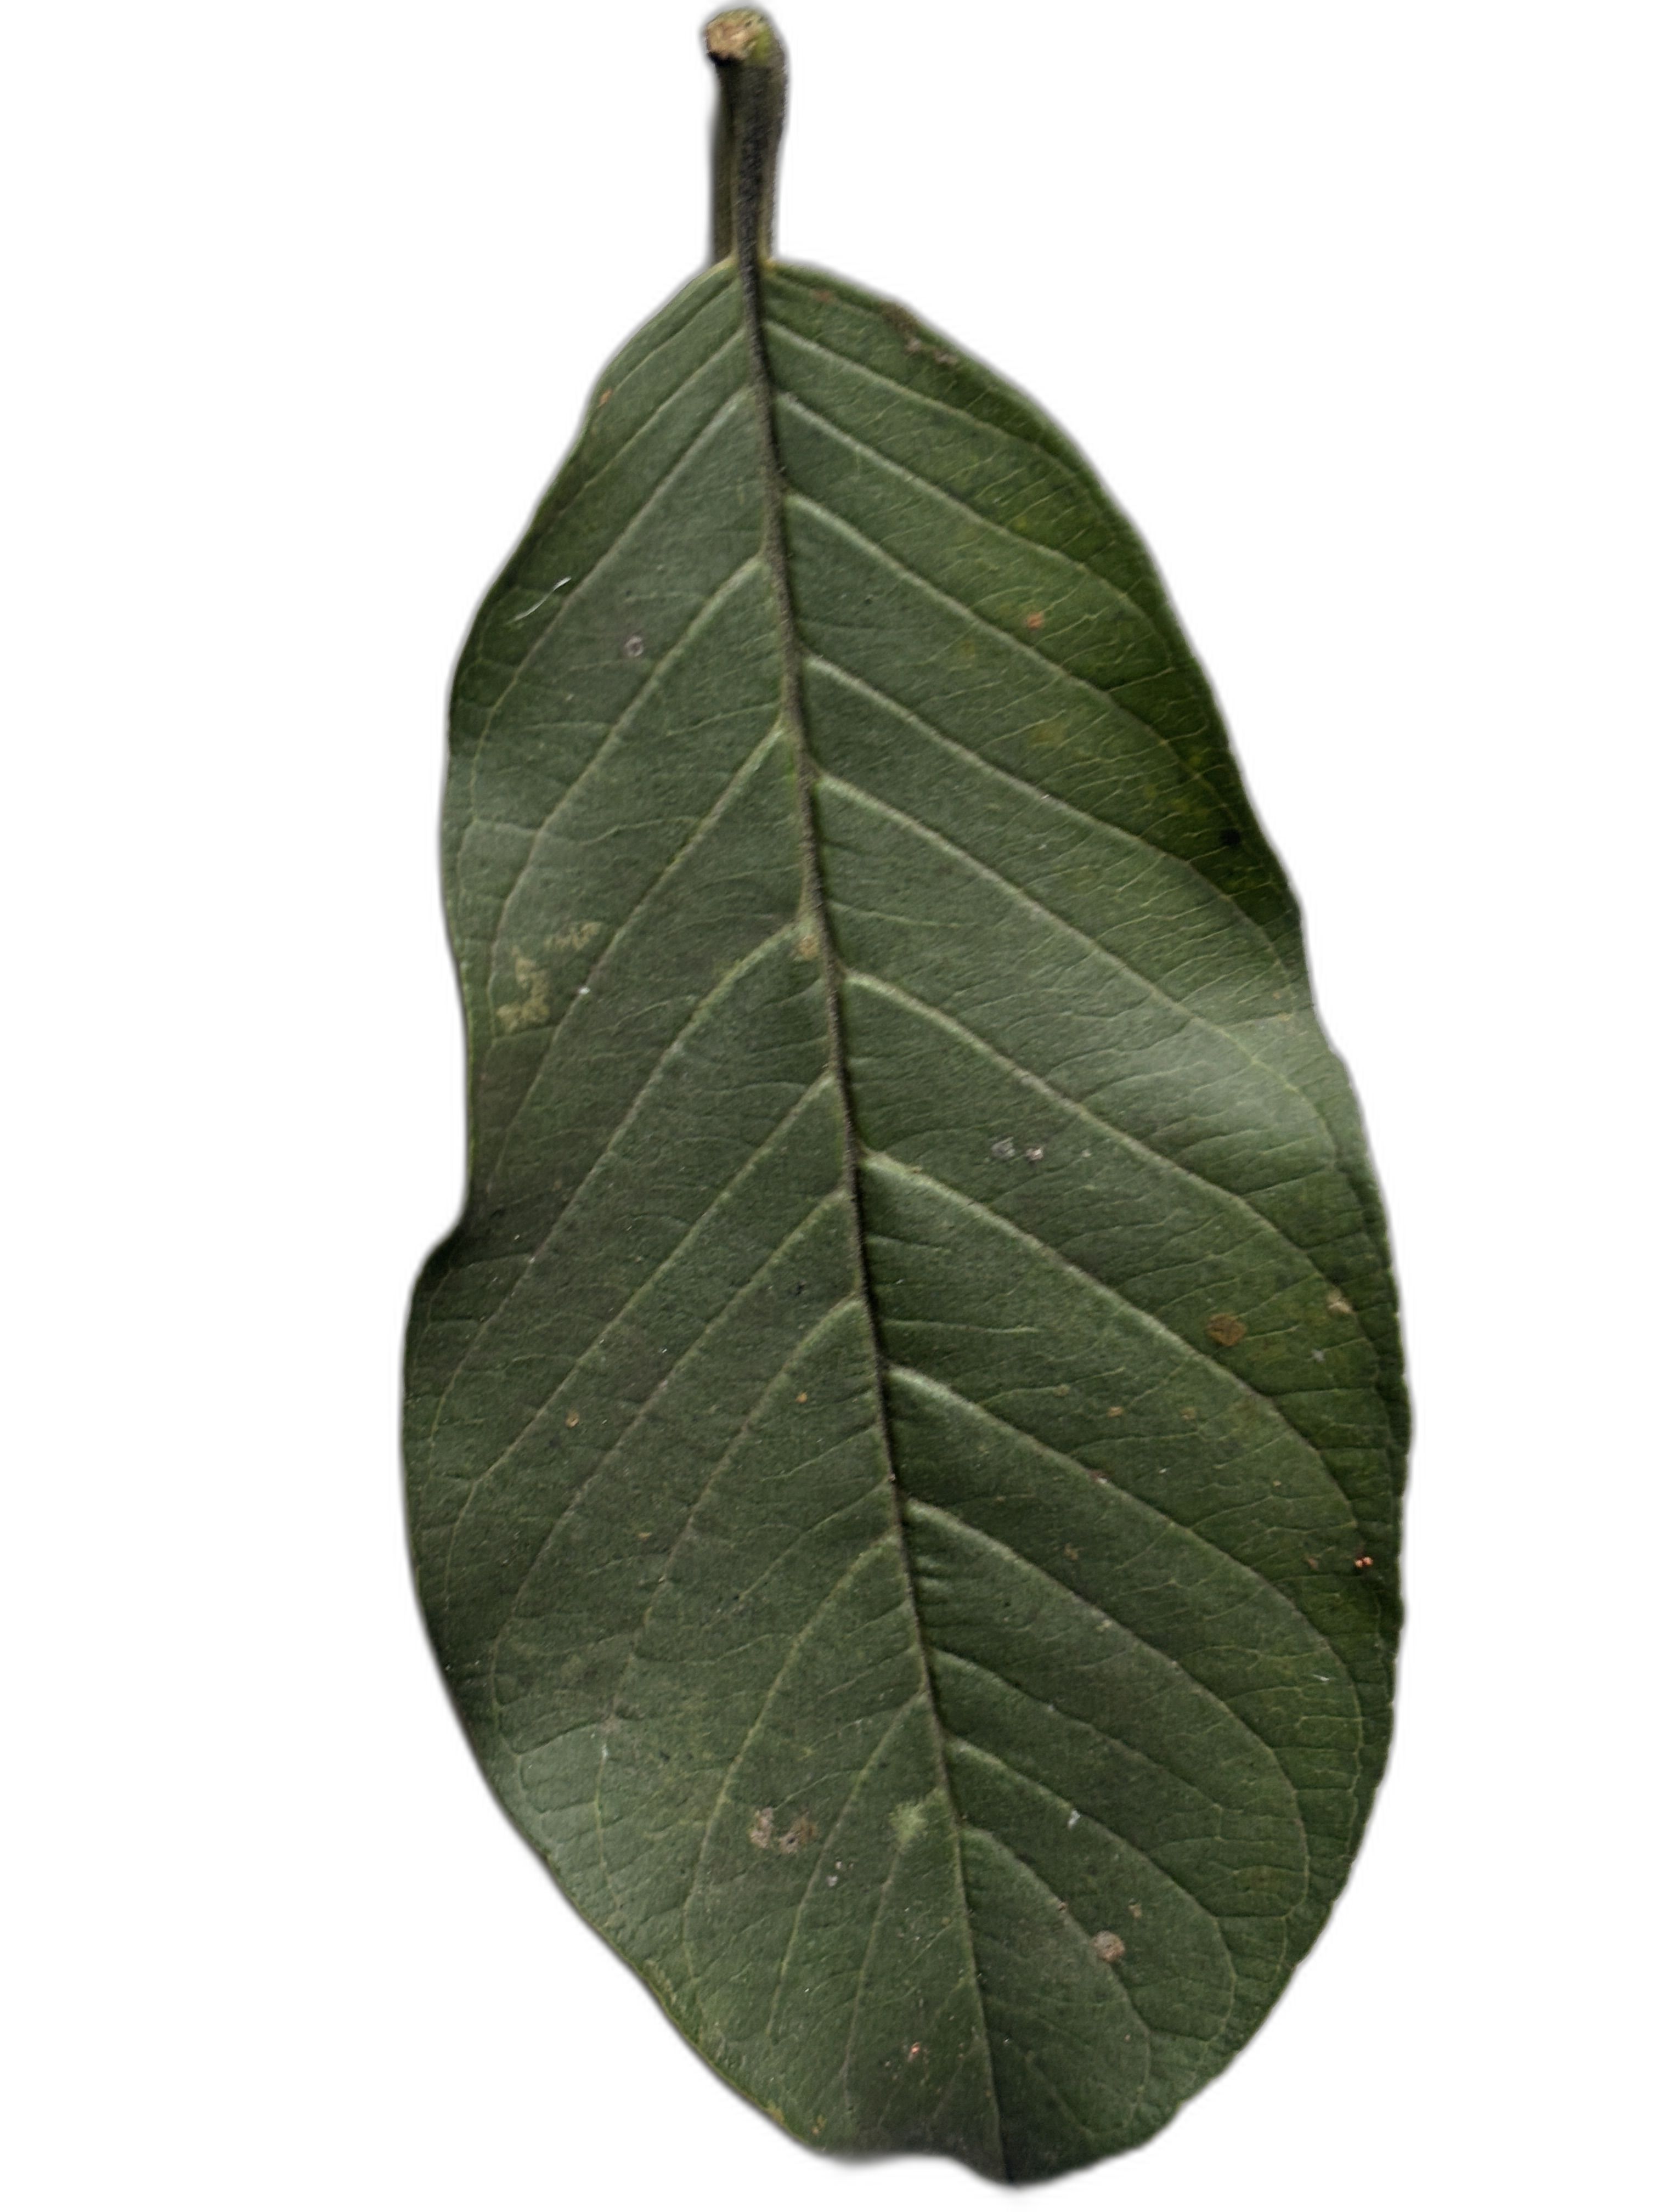
Plant part: leaf
Disease: Healthy